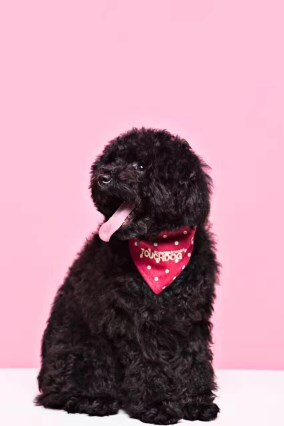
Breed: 2925-n000114-toy_poodle